Johann Strauss III

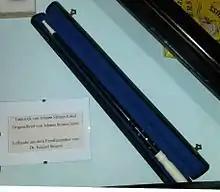
Baton of Johann Strauss III in the Strauss Museum Vienna

Despite Strauss’ keen interest in composing, he was better remembered as a conductor. His only stage work, the three-act operetta "Katze und Maus", composed in 1898, premiered in Vienna on 23 December 1898, at the Theater an der Wien. Its public reaction bordered on utter dislike, and music critics called for the distraught composer to reassess himself and to appear under a pseudonym, in order not to tarnish the name of his famous relatives. He salvaged the music score and produced independent pieces of which the waltzes "Sylvanien", Op. 1 and "Leonie", Op. 2 survived obscurity.